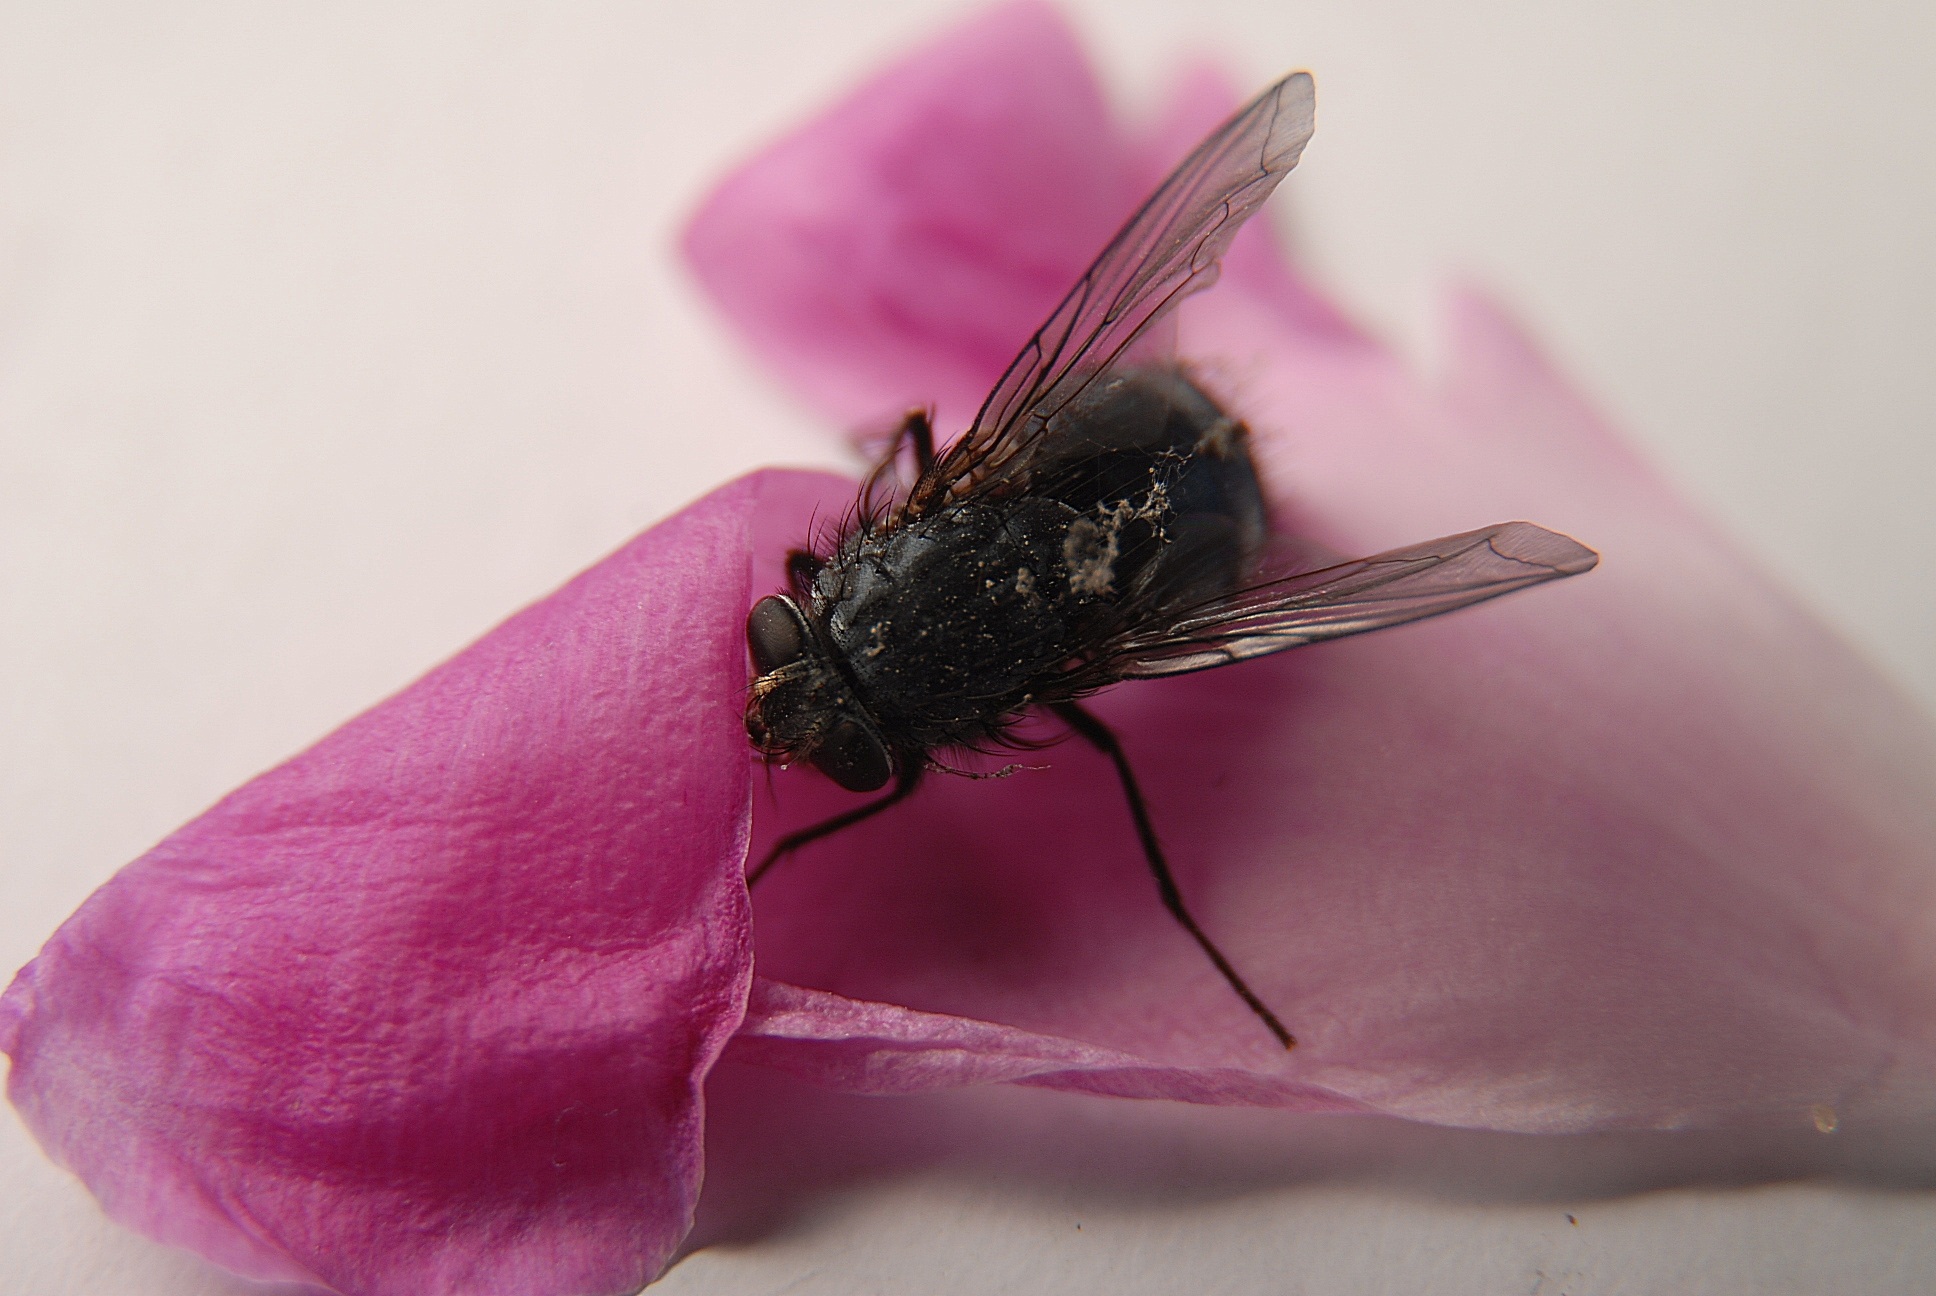
flower, purple, petal, fly, insect, moth, pink, invertebrate, close up, sheet, detailed, pest, macro photography